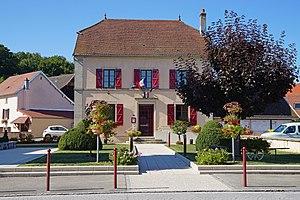
La mairie de Magny-Vernois 70.